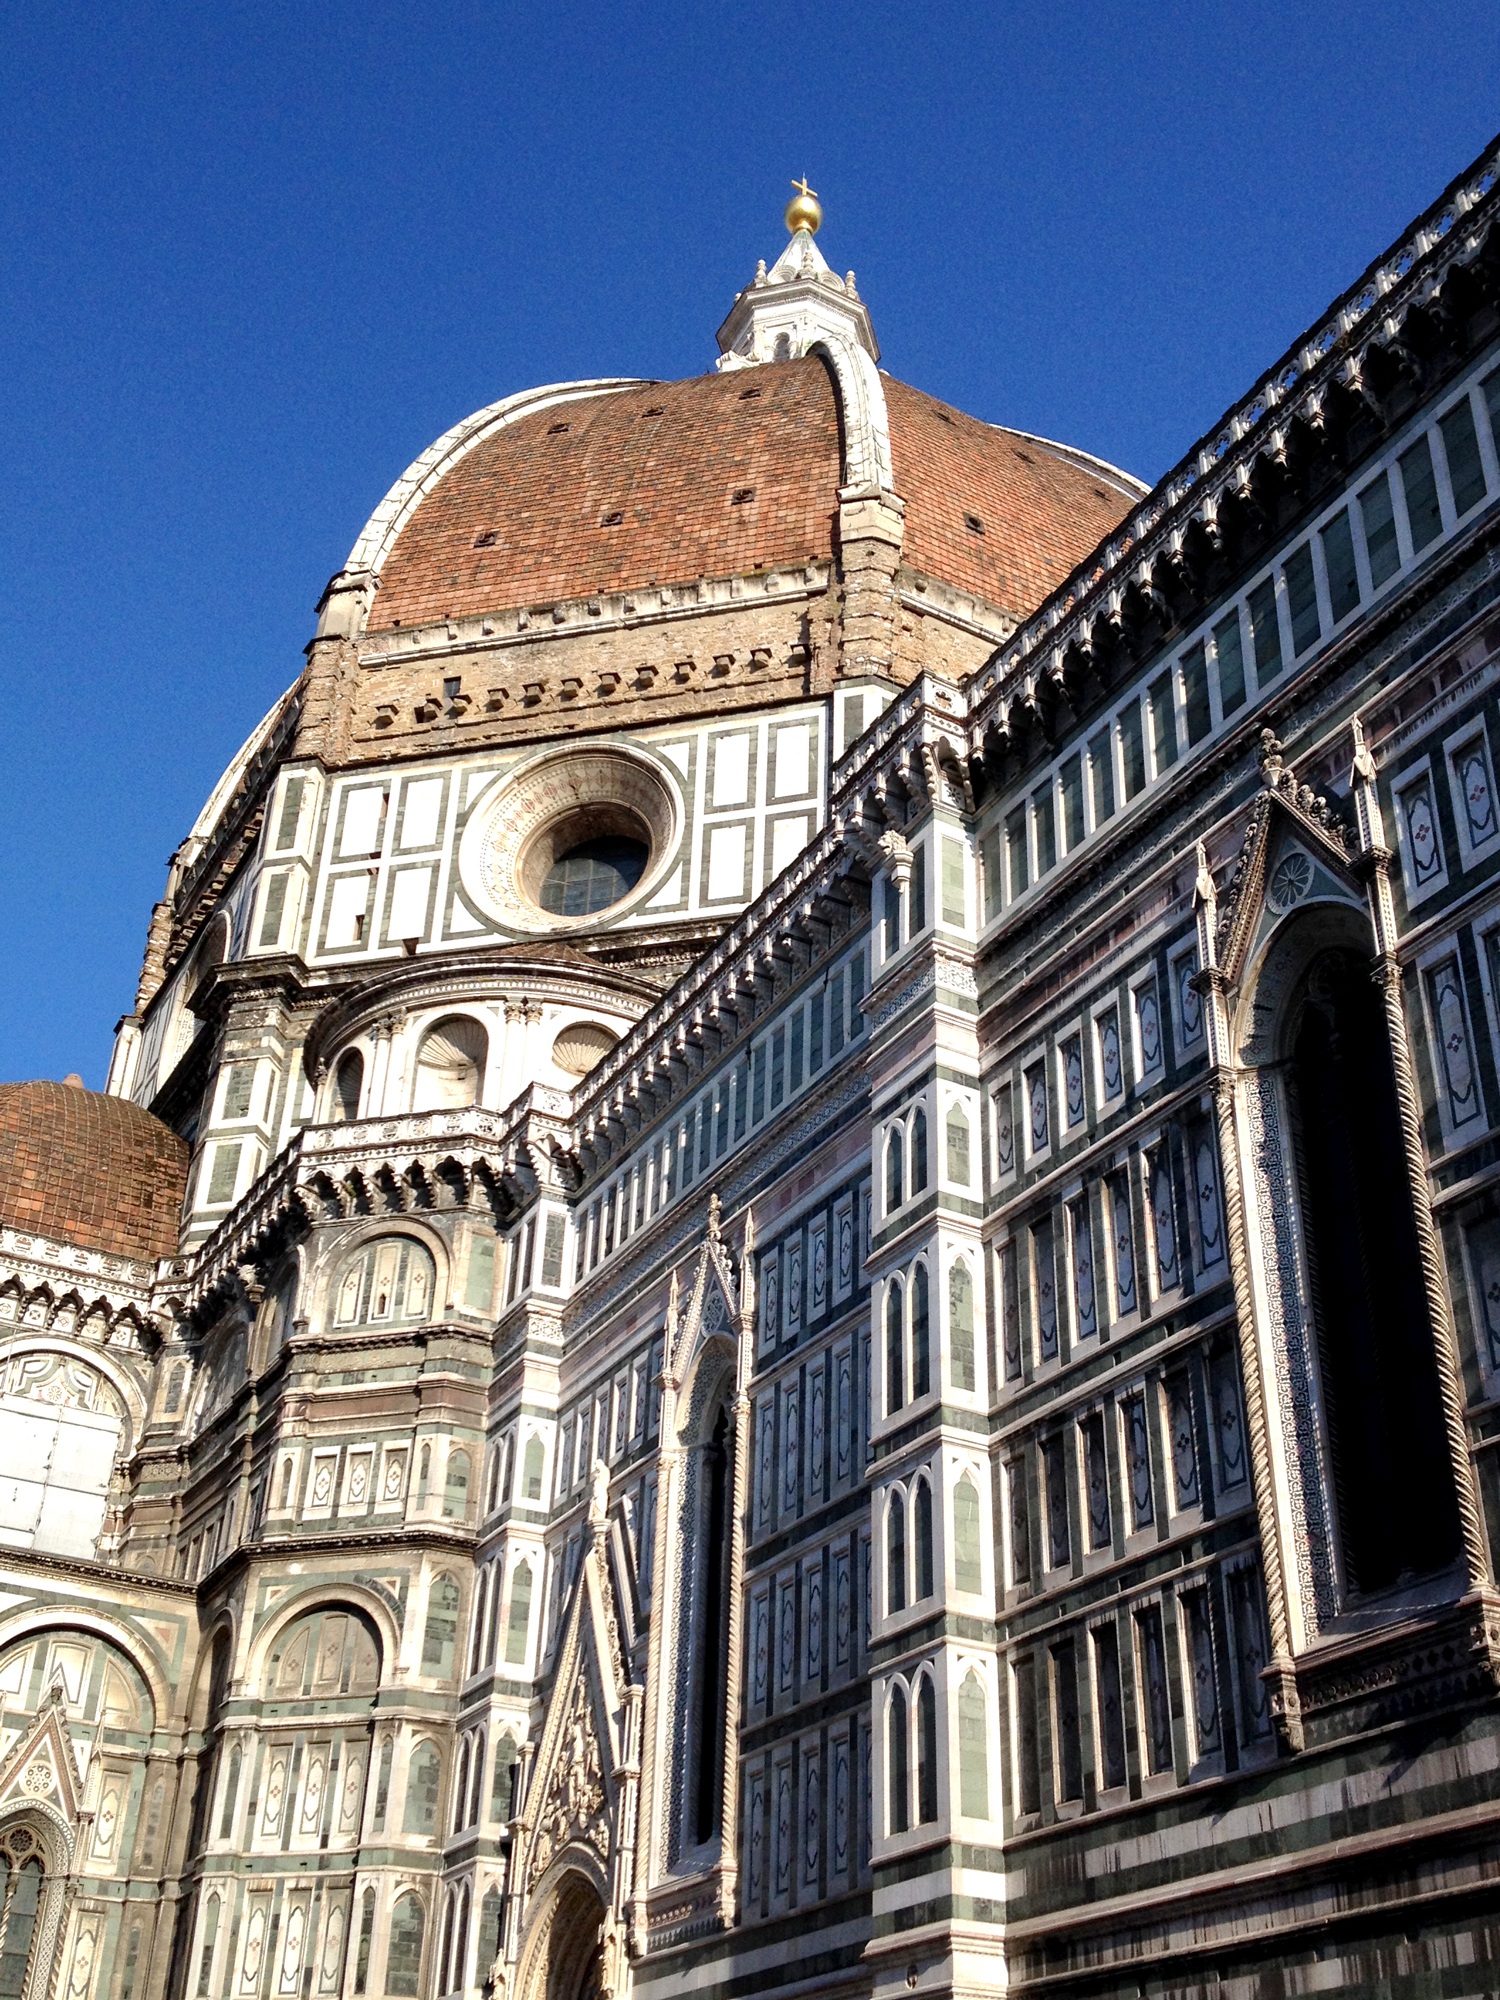
architecture, sky, building, palace, travel, europe, landmark, italy, facade, church, cathedral, place of worship, synagogue, renaissance, european, basilica, florence, duomo, italian, firenze, ancient history, ancient roman architecture